Birkerød Church

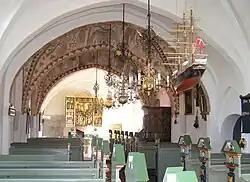
Birkerød Church interior

The church is surrounded by a churchyard. It is now supplemented by Birkerød Assistens Cemetery (Søholm Cemetery). Notable burials in the churchyard include: